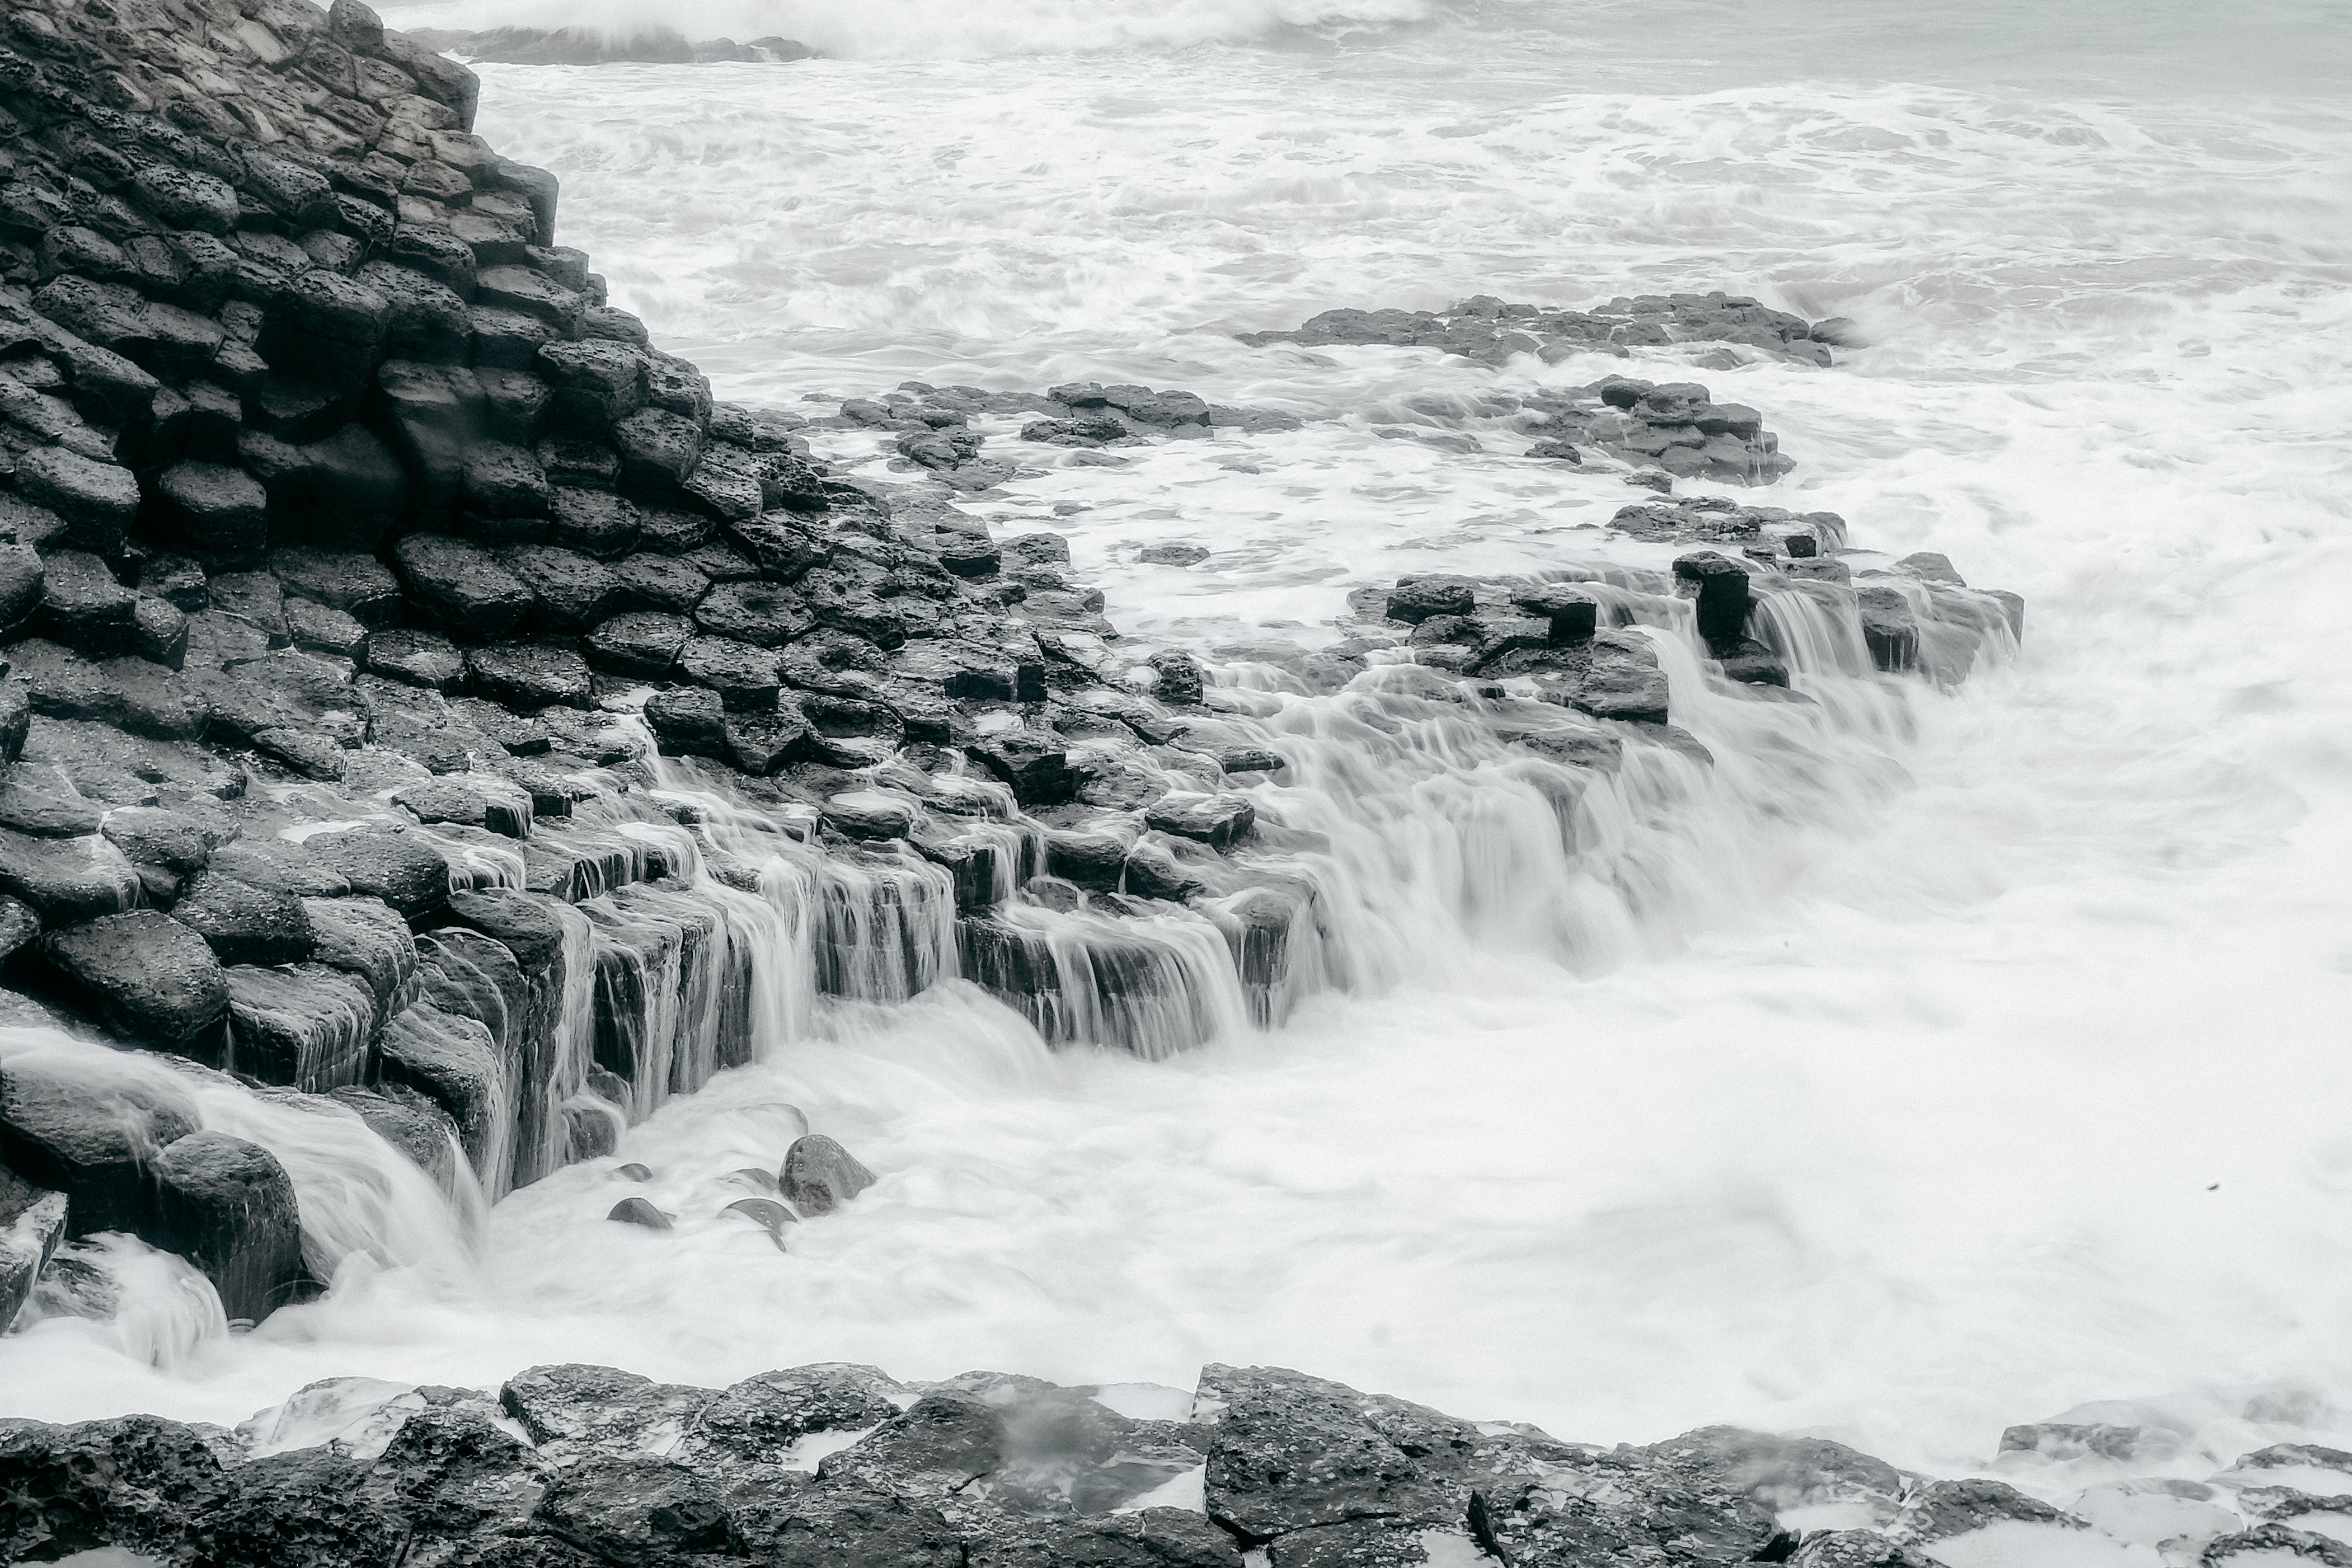
body of water, water, nature, water resources, sea, waterfall, rock, black and white, watercourse, coast, natural landscape, shore, monochrome photography, ocean, wave, coastal and oceanic landforms, monochrome, photography, wind wave, sky, cliff, formation, stock photography, terrain, rapid, geological phenomenon, landscape, klippe, water feature, vacation, tide, river, chute, style, headland, state park, beach